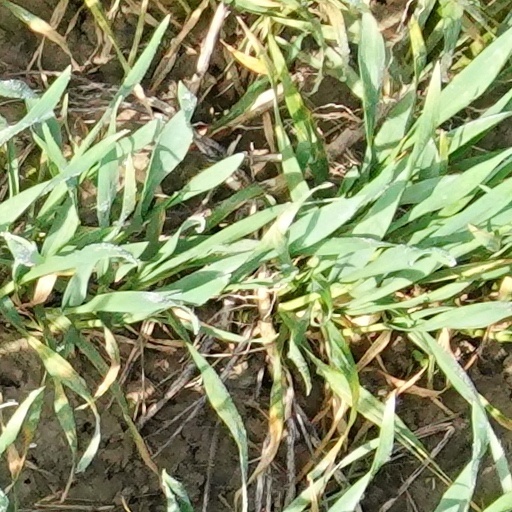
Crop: wheat